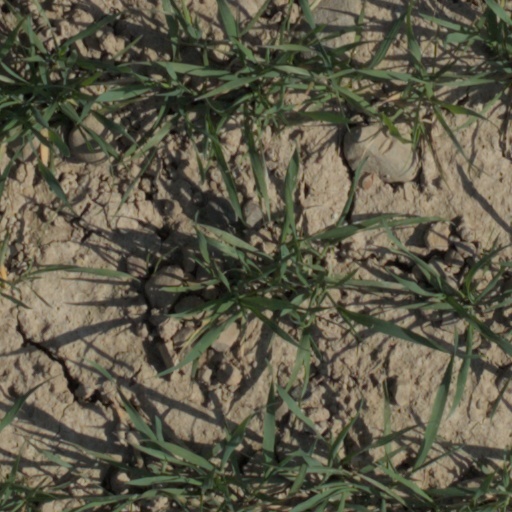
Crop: wheat